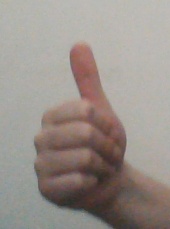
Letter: aleff